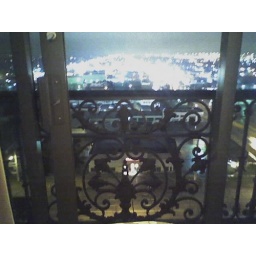
17th floor balcony in slc, utah, 2006